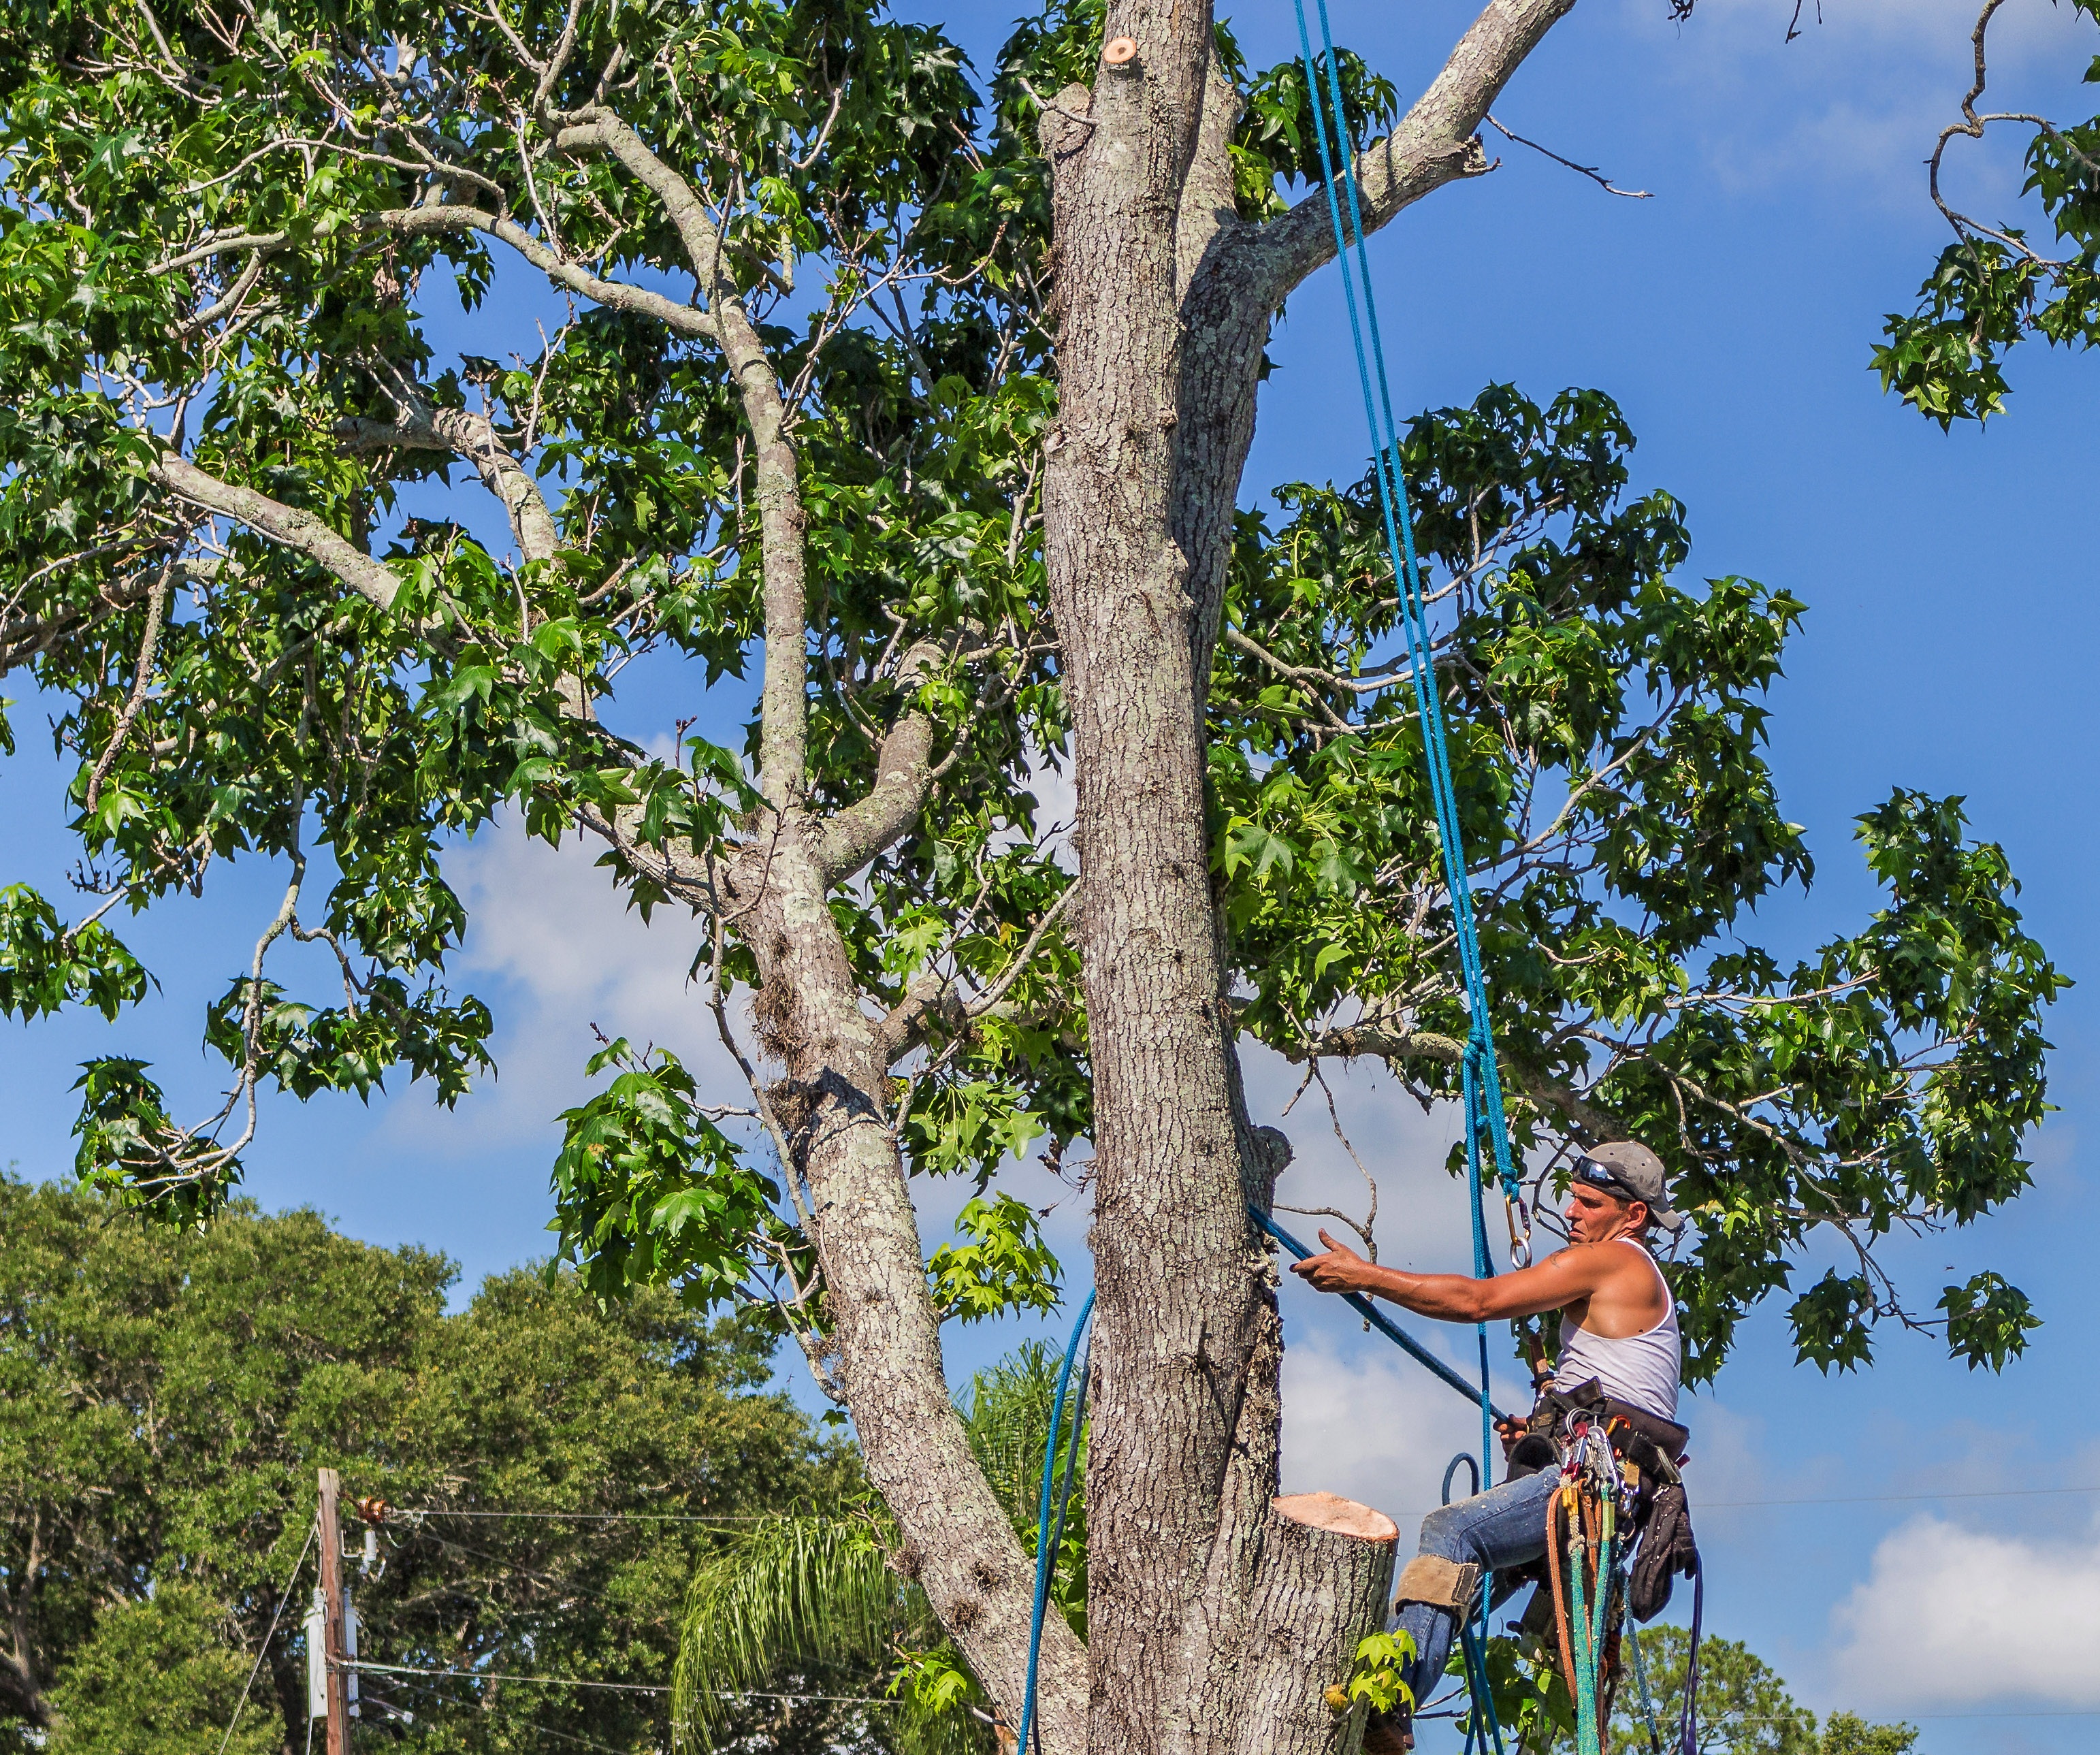
working, tree, branch, plant, flower, jungle, botany, professional, flora, branches, harness, gardener, arborist, flowering plant, prune, it closes, woody plant, land plant, arecales